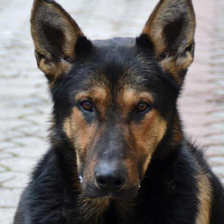
Label: animals